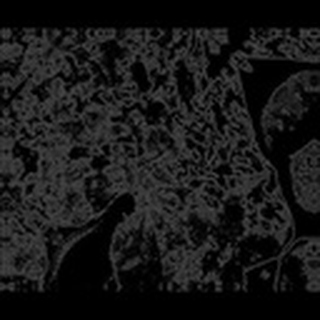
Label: cotton_powdery_mildew